Italian Grand Prix

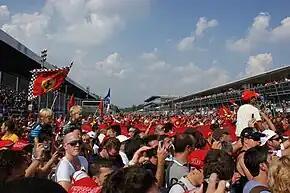
The fans' invasion at the end of 2011 GP

The Italian Grand Prix returned to Monza for 1981, and it has stayed there ever since. The Imola circuit was not to leave Formula One, it hosted the San Marino Grand Prix from 1981 to 2006. The 1981 Italian Grand Prix was won by rising star Alain Prost, and that race saw Briton John Watson have a huge accident at the second Lesmo Curve which also took out Italian Michele Alboreto. Watson was uninjured in his carbon-fibre McLaren. 1982 was won by Prost's teammate René Arnoux; and Prost also won the exciting 1985 event, this time driving a McLaren.